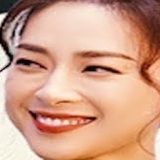
diễn viên Ngô Thanh Vân